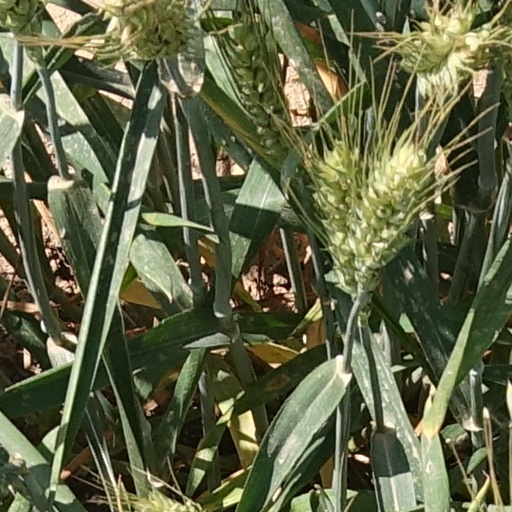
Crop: wheat